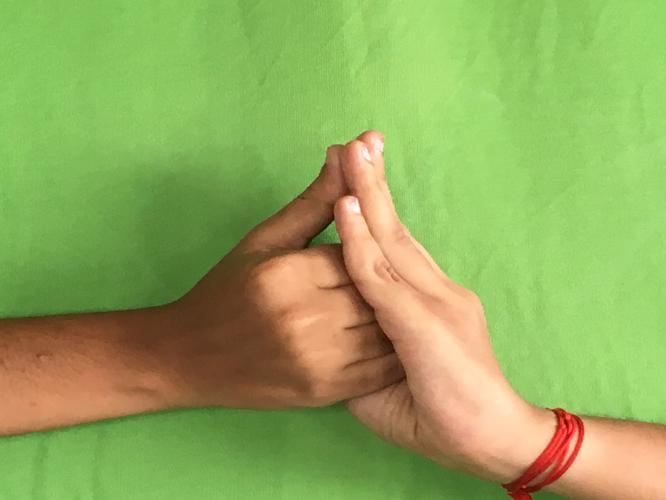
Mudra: Shanka
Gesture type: double_hand